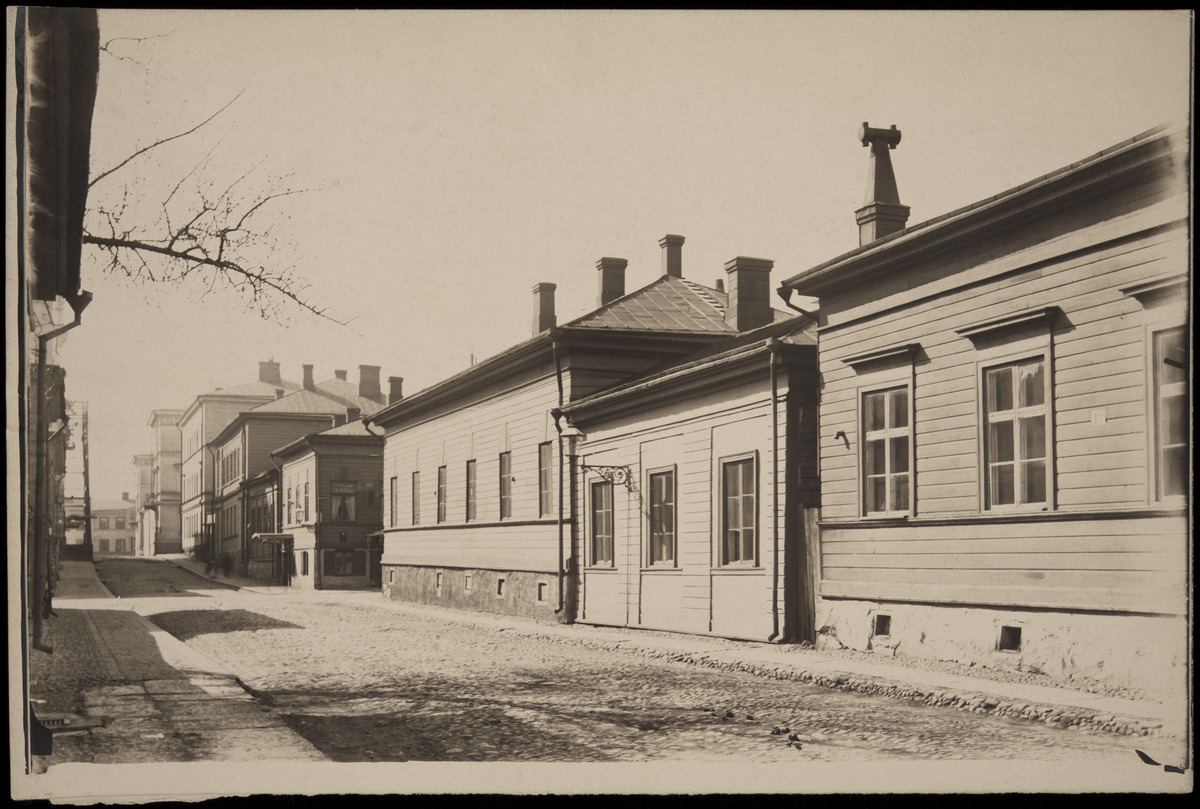
Ritarikatu 12, 10, 8, 6, 4 ja 2 Aleksanterinkadulle päin nähtynä
sisällön kuvaus: Ritarikatu 12, 10, 8, 6, 4 ja 2 Aleksanterinkadulle päin nähtynä. mustavalkoinen
Kuvaaja: Rosenbröijer, A.E., valokuvaaja
Ajankohta: kuvausaika 1880 -luku
Paikka: Suomi, Uusimaa, Helsinki, Kruununhaka Helsinki, Ritarikatu 2, 4, 6, 8, 10, 12
Aiheet: kadut, jalkakäytävät, rakennukset puurakennukset, savupiiput